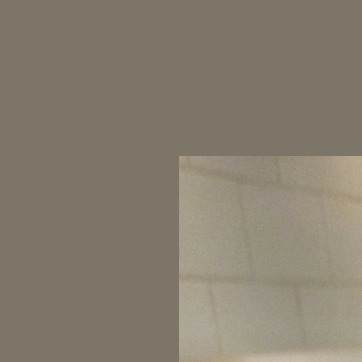
Material: tile